Sky position (RA, Dec in degrees): 153.801, 7.24
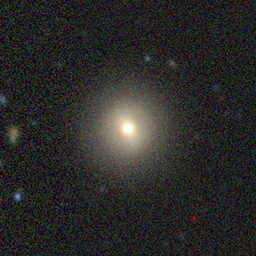
Galaxy morphology: Round Smooth Galaxies